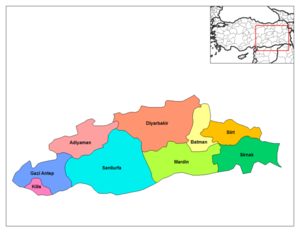
La région de l'Anatolie du sud-est ou Sud-est anatolien est une des sept régions de Turquie et regroupe les provinces du sud-est du pays. Elle est bordée au sud par l'Irak et la Syrie, à l'ouest par la région méditerranéenne, au nord et à l'est par la région de l'Anatolie orientale.